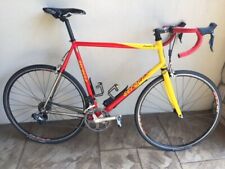
Vehicle type: Bikes